Hortensius (crater)

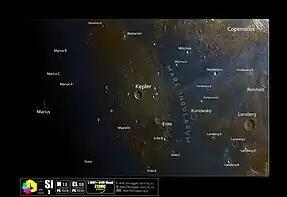
The crater area in selenochromatic format

Hortensius is a small, bowl-shaped lunar impact crater that is located in the northern part of the Mare Insularum. It was named after 17th century Dutch astronomer Martin van den Hove (Latinized as "Martinus Hortensius").